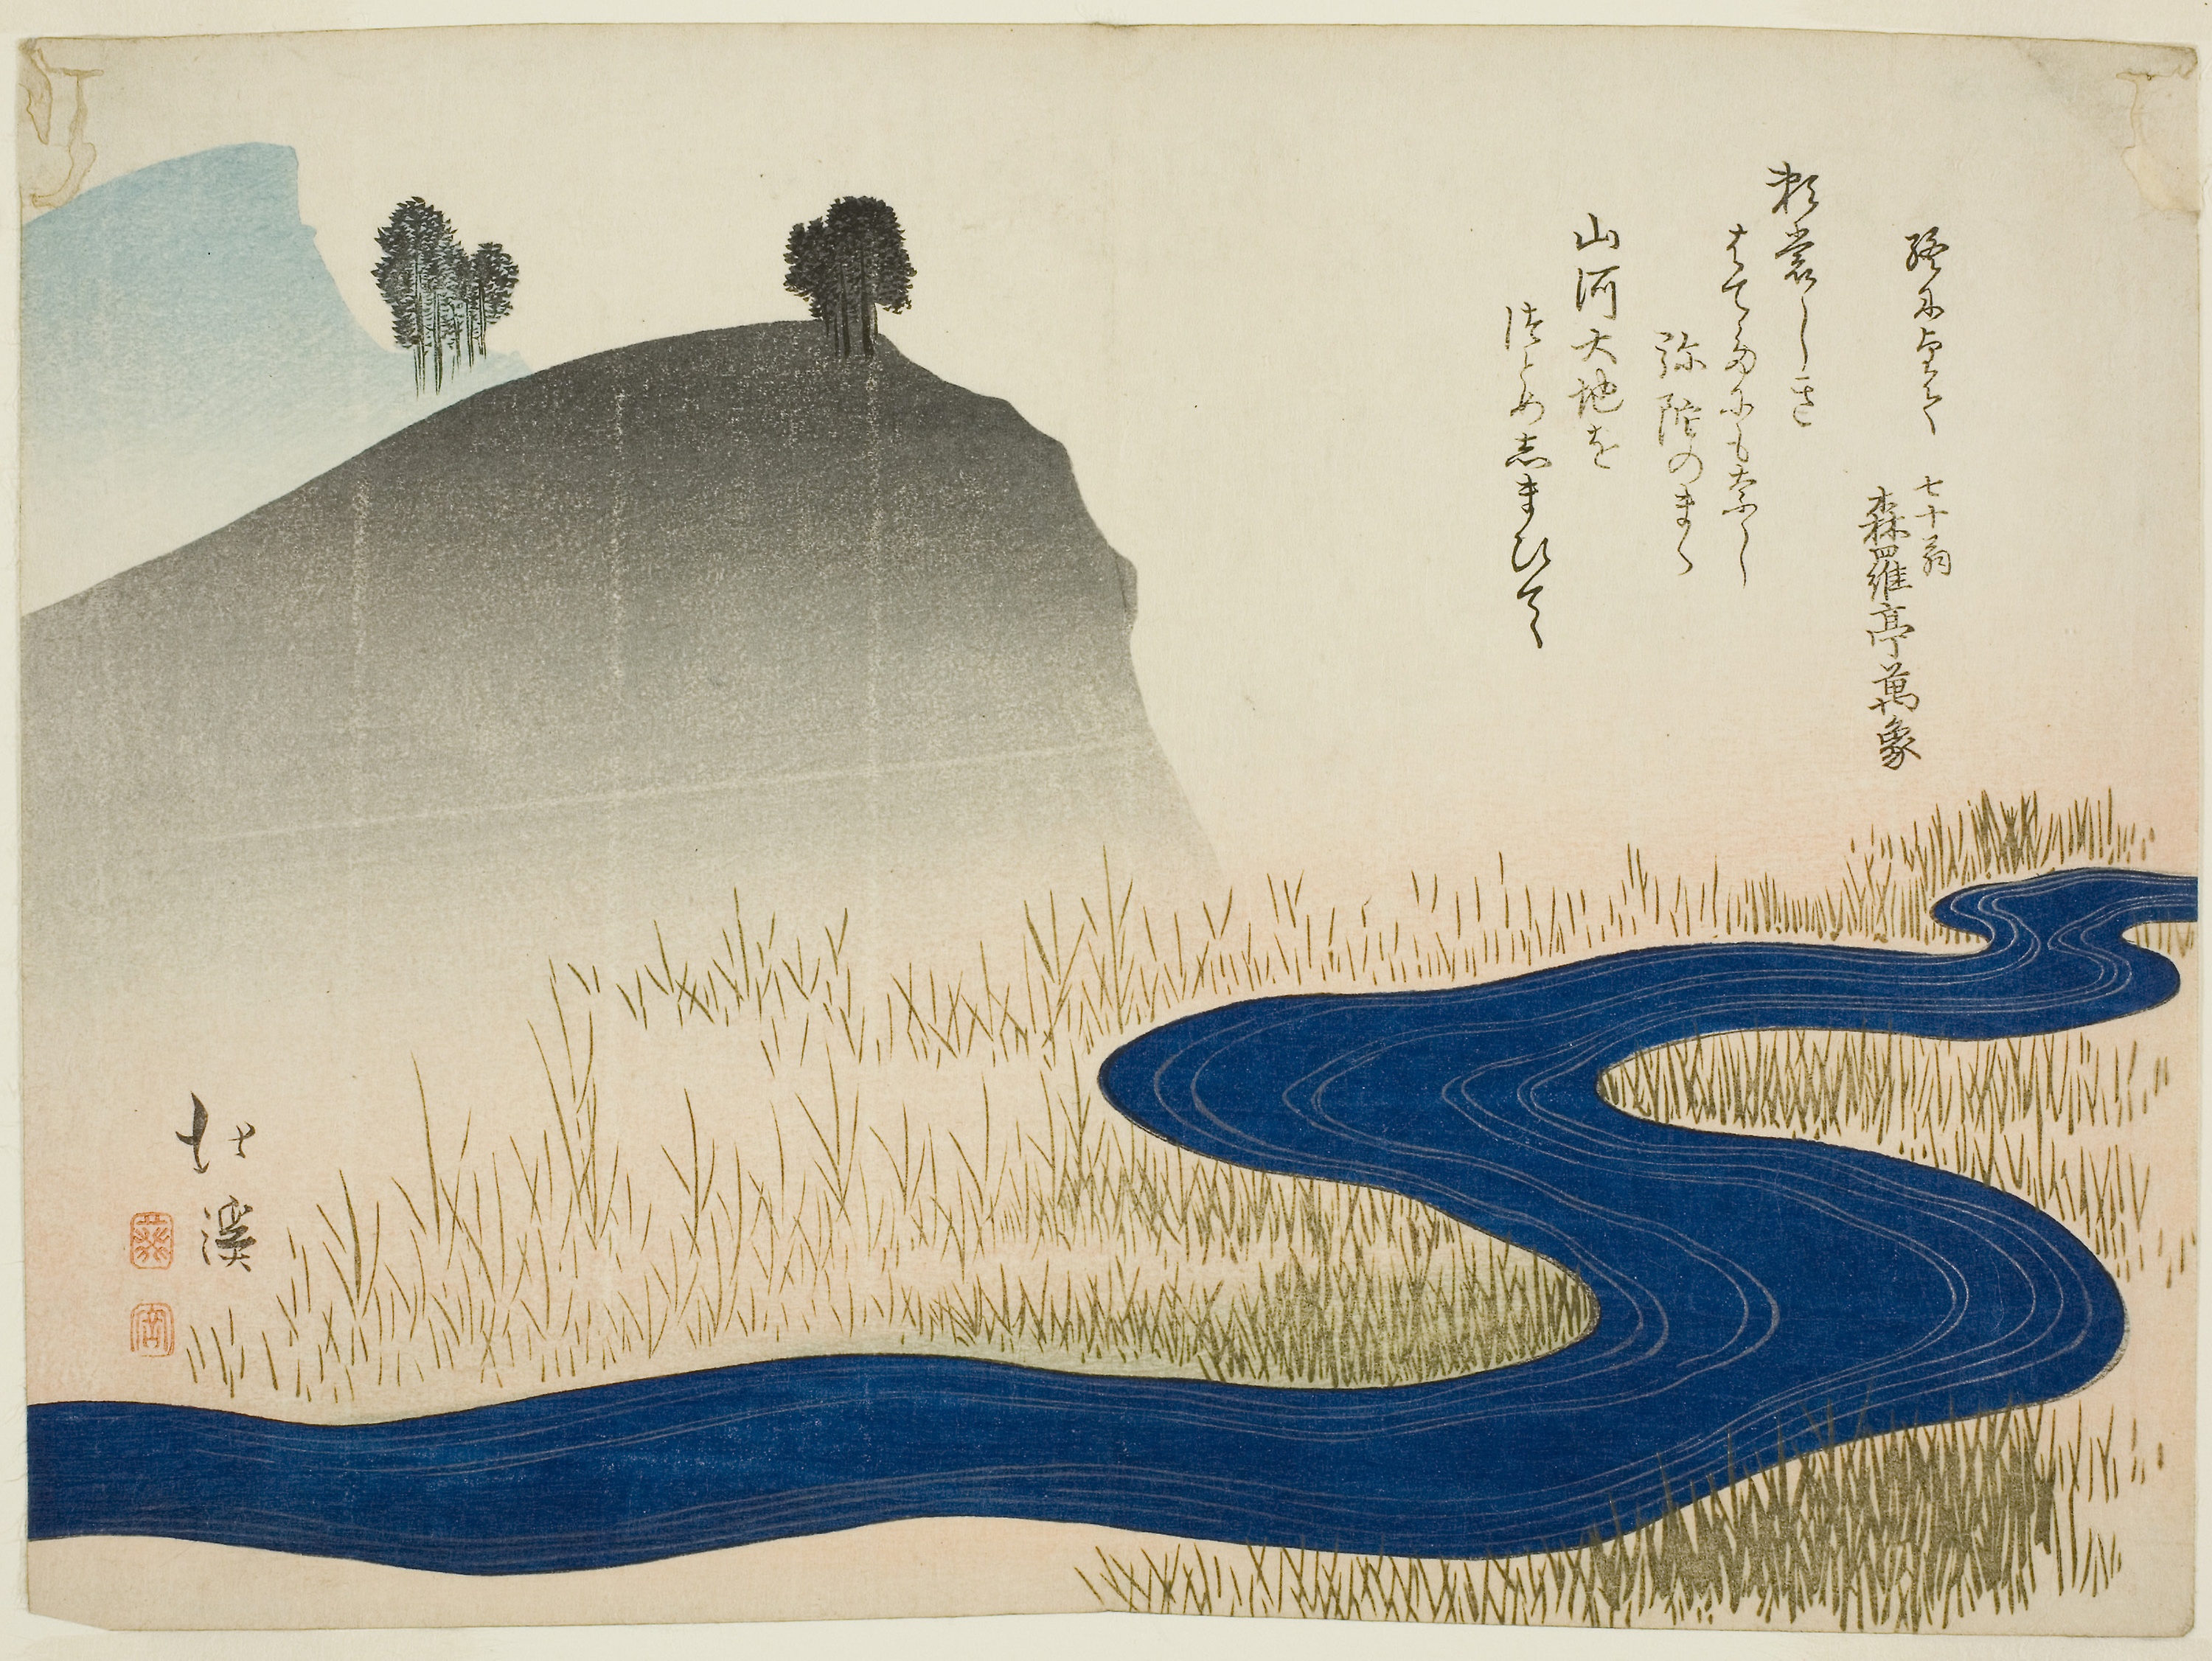
text, art, calligraphy, painting, font, illustration, visual arts, artwork